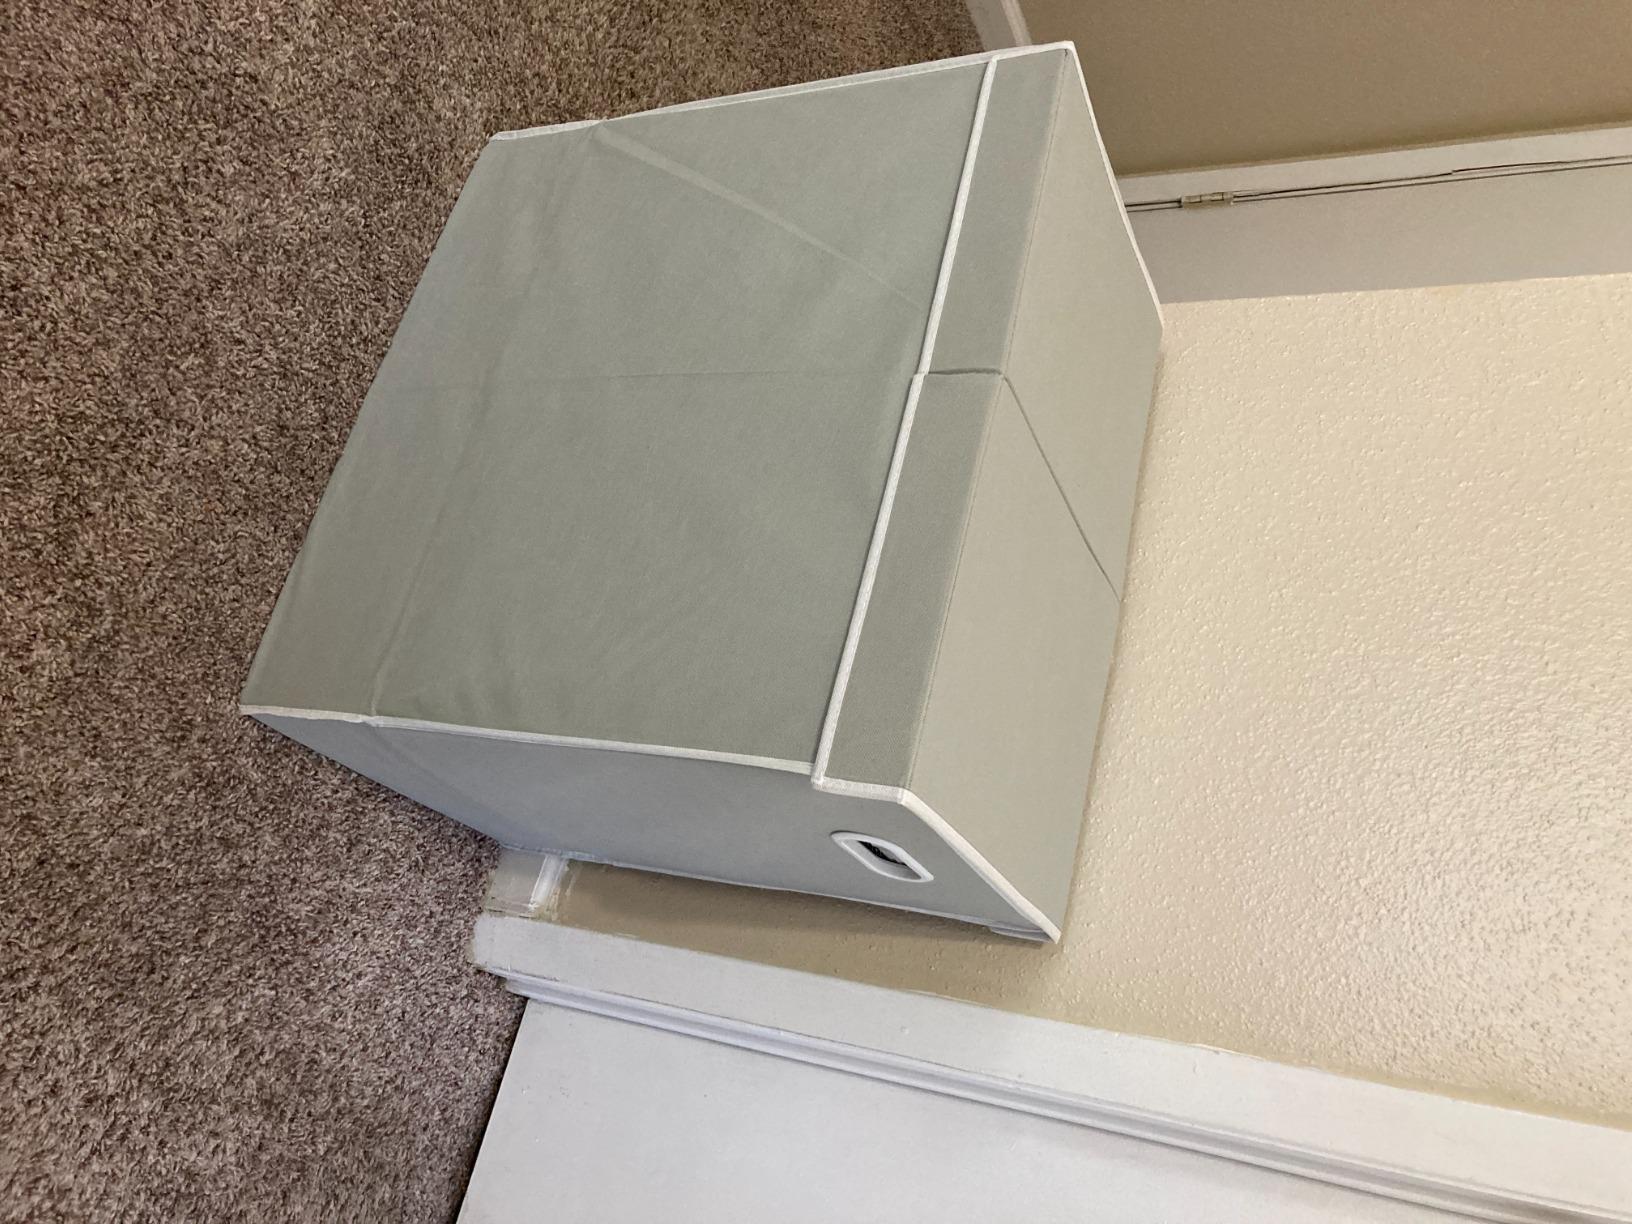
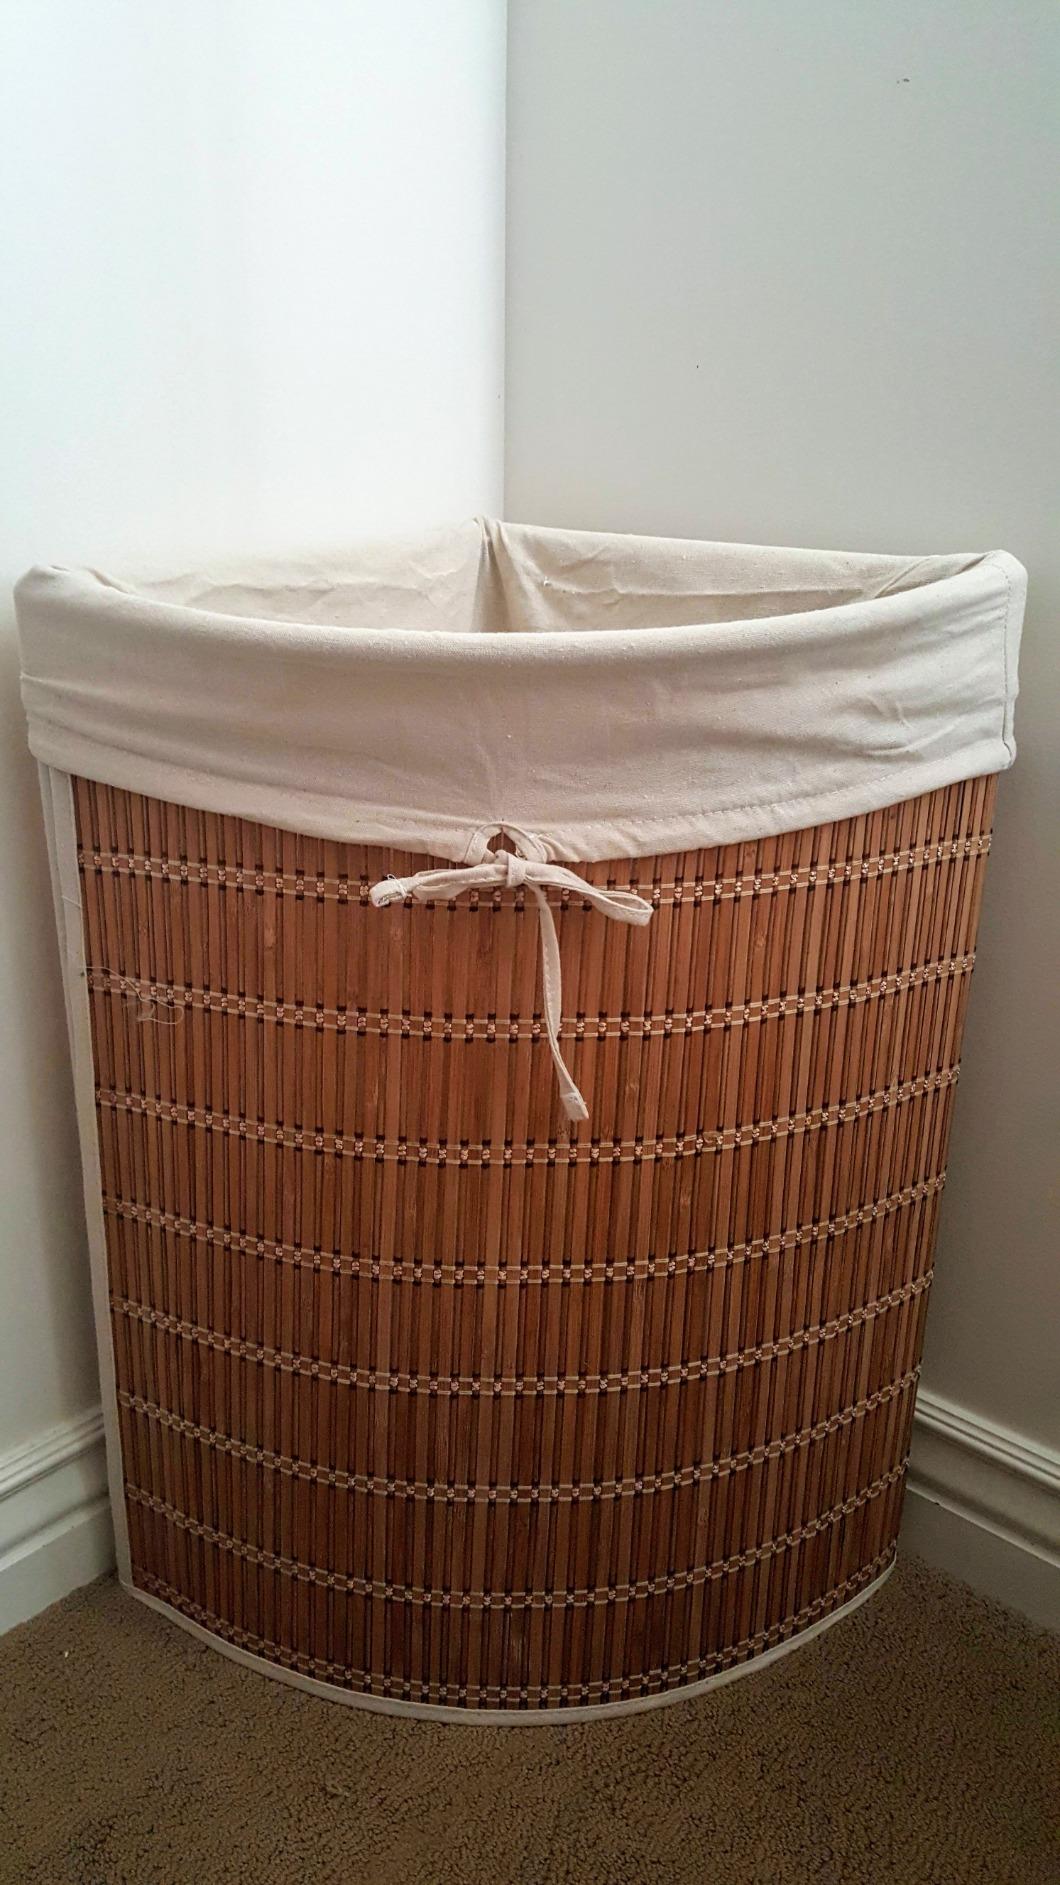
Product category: items_hamper
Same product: no